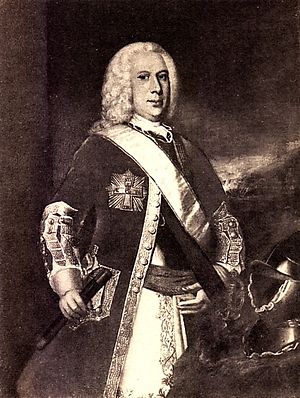
Frederik Anton Wedel Jarlsberg (1694-1738)
Frederik Anton lensgreve Wedel Jarlsberg var en dansk officer og godsejer, bror til Christian Gustav og Georg Ernst Wedel Jarlsberg.